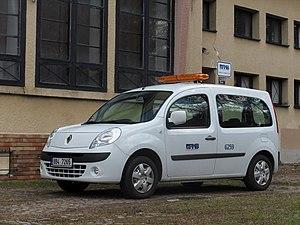
Renault est connu pour ses modèles populaires qui font partie des meilleures ventes en France et en Europe, comme les Juvaquatre, 4CV, Dauphine, R4, R5 et Clio.